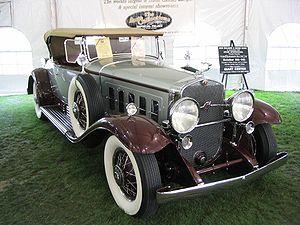
La Cadillac V-16 est l'automobile haut-de-gamme de la marque Cadillac depuis son lancement en janvier 1930 jusqu'à ce que sa production ne s'arrête en 1940 à cause de la guerre en Europe. Toutes les voitures produites ont été commandées personnellement par les clients et ainsi seulement 4 076 exemplaires ont été vendus. La majorité de ceux-ci ont été construits dans la seule année 1930, avant que la Grande Dépression ne prenne le pas sur les ventes. C'est la première voiture fonctionnant en V16 produite aux États-Unis. Elle a été dessinée par Harley J. Earl.
Cadillac est un constructeur automobile américain basé à Détroit division du groupe General Motors. Son nom rend hommage au fondateur français de la ville, le Gascon Antoine de Lamothe-Cadillac. William Crapo Durant achète la marque en 1909 et l'intègre dans General Motors afin d'en faire sa division de voitures de luxe.